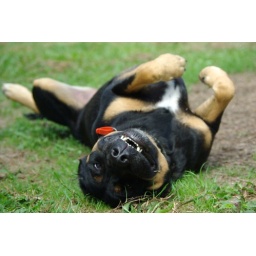
Shandi being her goofy self, she was watching the cat in this one. Jealous girl she is lol